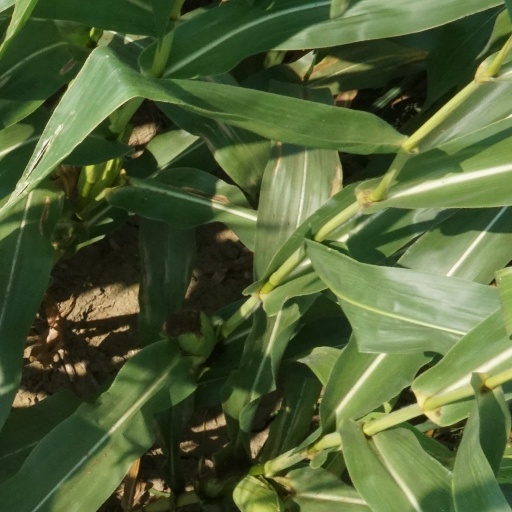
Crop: maize; corn